Nyankpala

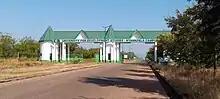
Entrance to UDS Nyankpala Campus.

Others Include: Nizamia English and Arabic (E/A) Junior High School, St. Monica's Roman Catholic (R/C) Junior High School, Islamia E/A Junior High School, the Nyankpala Model School, Da-awatul deen E/A primary school, and numerous Primary Schools and Kindergartens. The town is home to the premier campus of one of Ghana's most important public universities, the University for Development Studies.